Yellowstone bison herd

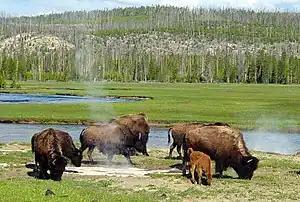
Bison near a hot spring in Yellowstone

The Yellowstone bison herd roams the Greater Yellowstone Ecosystem. The bison herd is probably the oldest and largest public bison herd in the United States, estimated in 2020 to comprise 4,800 bison. The bison are American bison of the Plains bison subspecies. Yellowstone National Park may be the only location in the United States where free-ranging bison were never extirpated, since they continued to exist in the wild and were not reintroduced.